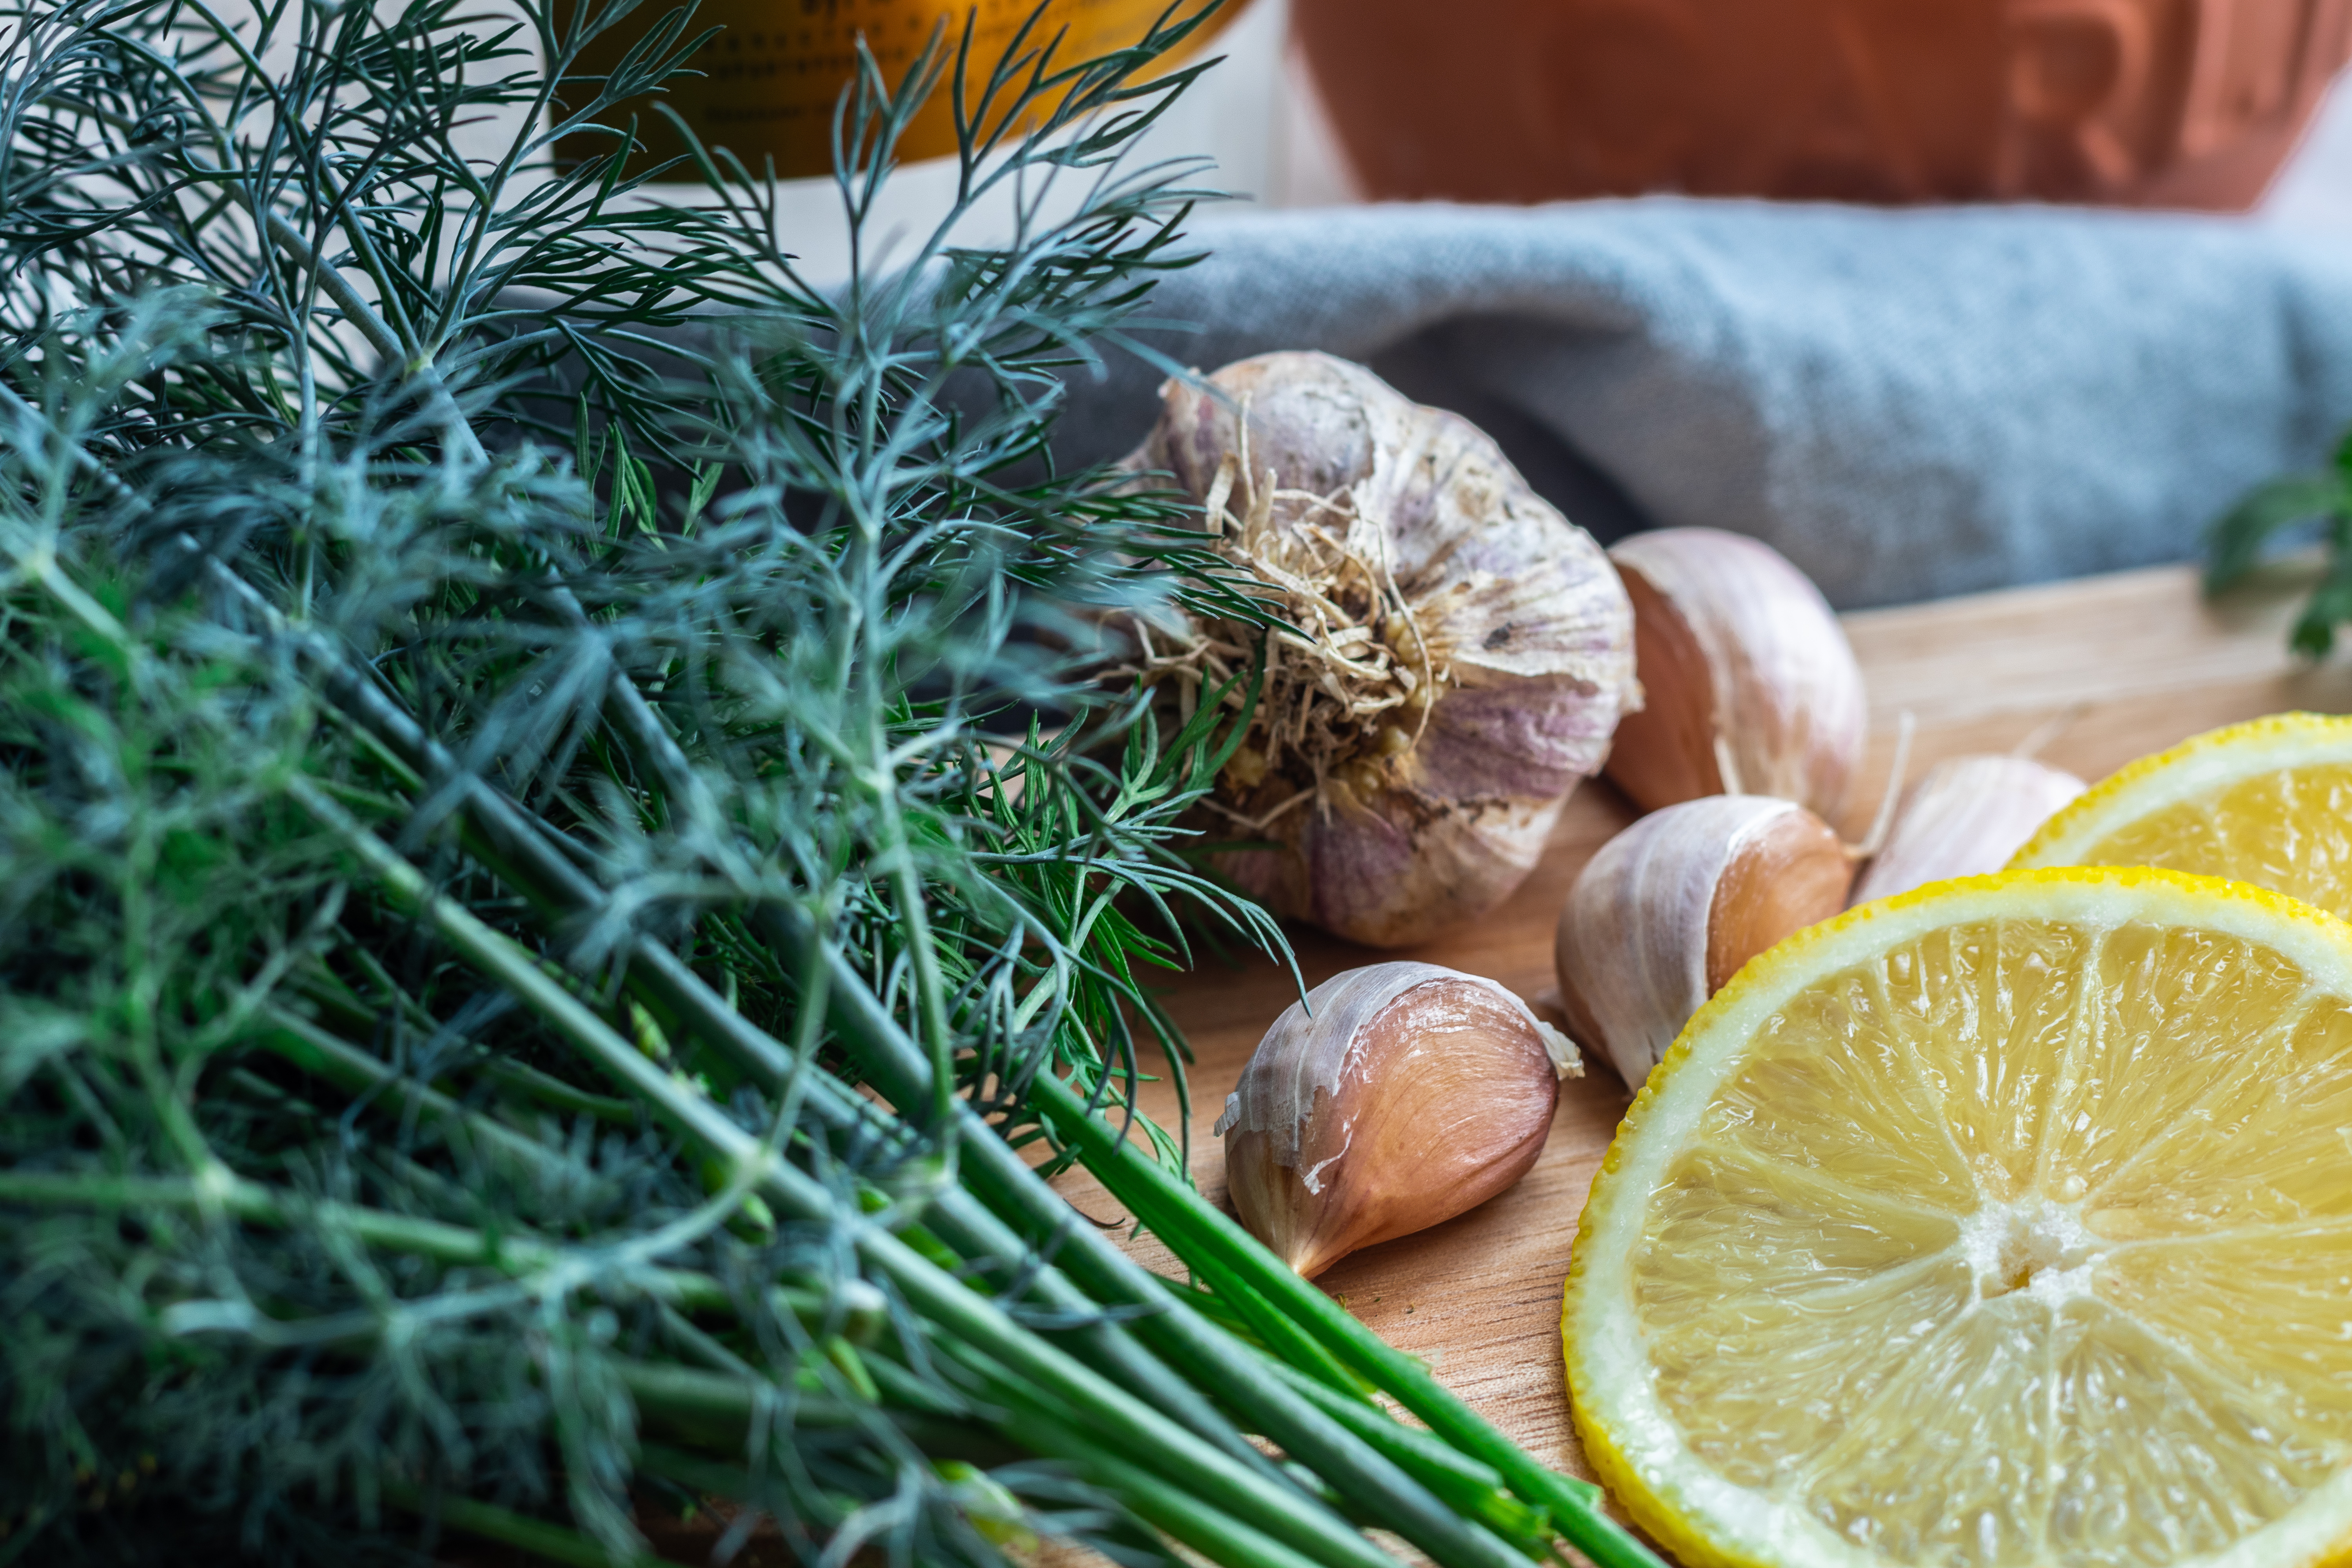
rosemary, grass, plant, food, citrus, vegetarian food, herb, cuisine, natural foods, pine family, ingredient, dill, fruit, superfood, local food, dish, produce, still life